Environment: real
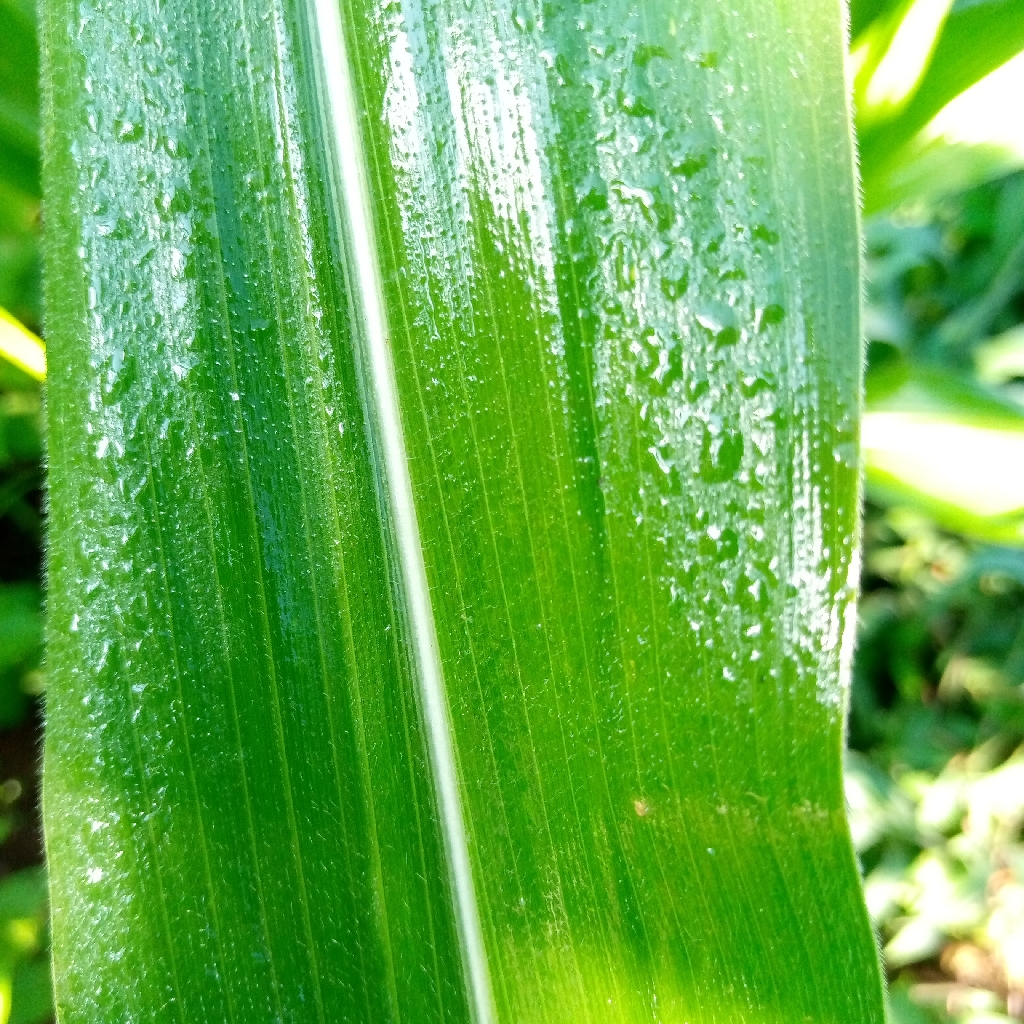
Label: healthy